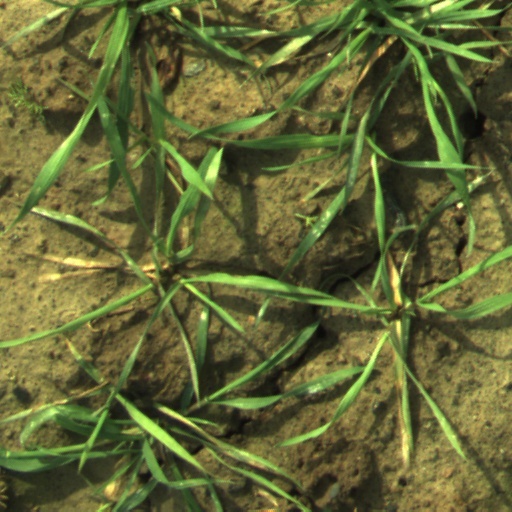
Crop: wheat